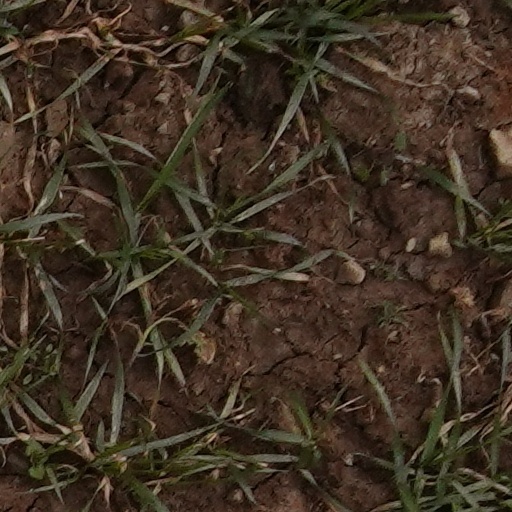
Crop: wheat